Henry Dearborn

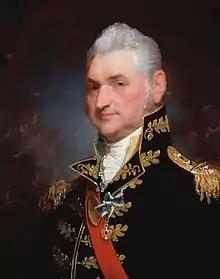
"Portrait of Henry Dearborn" by Gilbert Stuart, 1812

Henry Dearborn (February 23, 1751 – June 6, 1829) was an American military officer and politician. In the Revolutionary War, he served under Benedict Arnold in his expedition to Quebec, of which his journal provides an important record. After being captured and exchanged, he served in George Washington's Continental Army. He was present at the British surrender at Yorktown. Dearborn served on General George Washington's staff in Virginia.